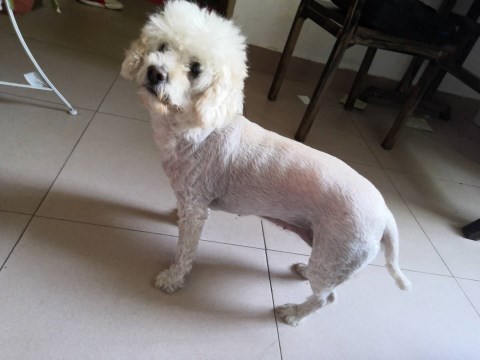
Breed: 3083-n000117-Bichon_Frise